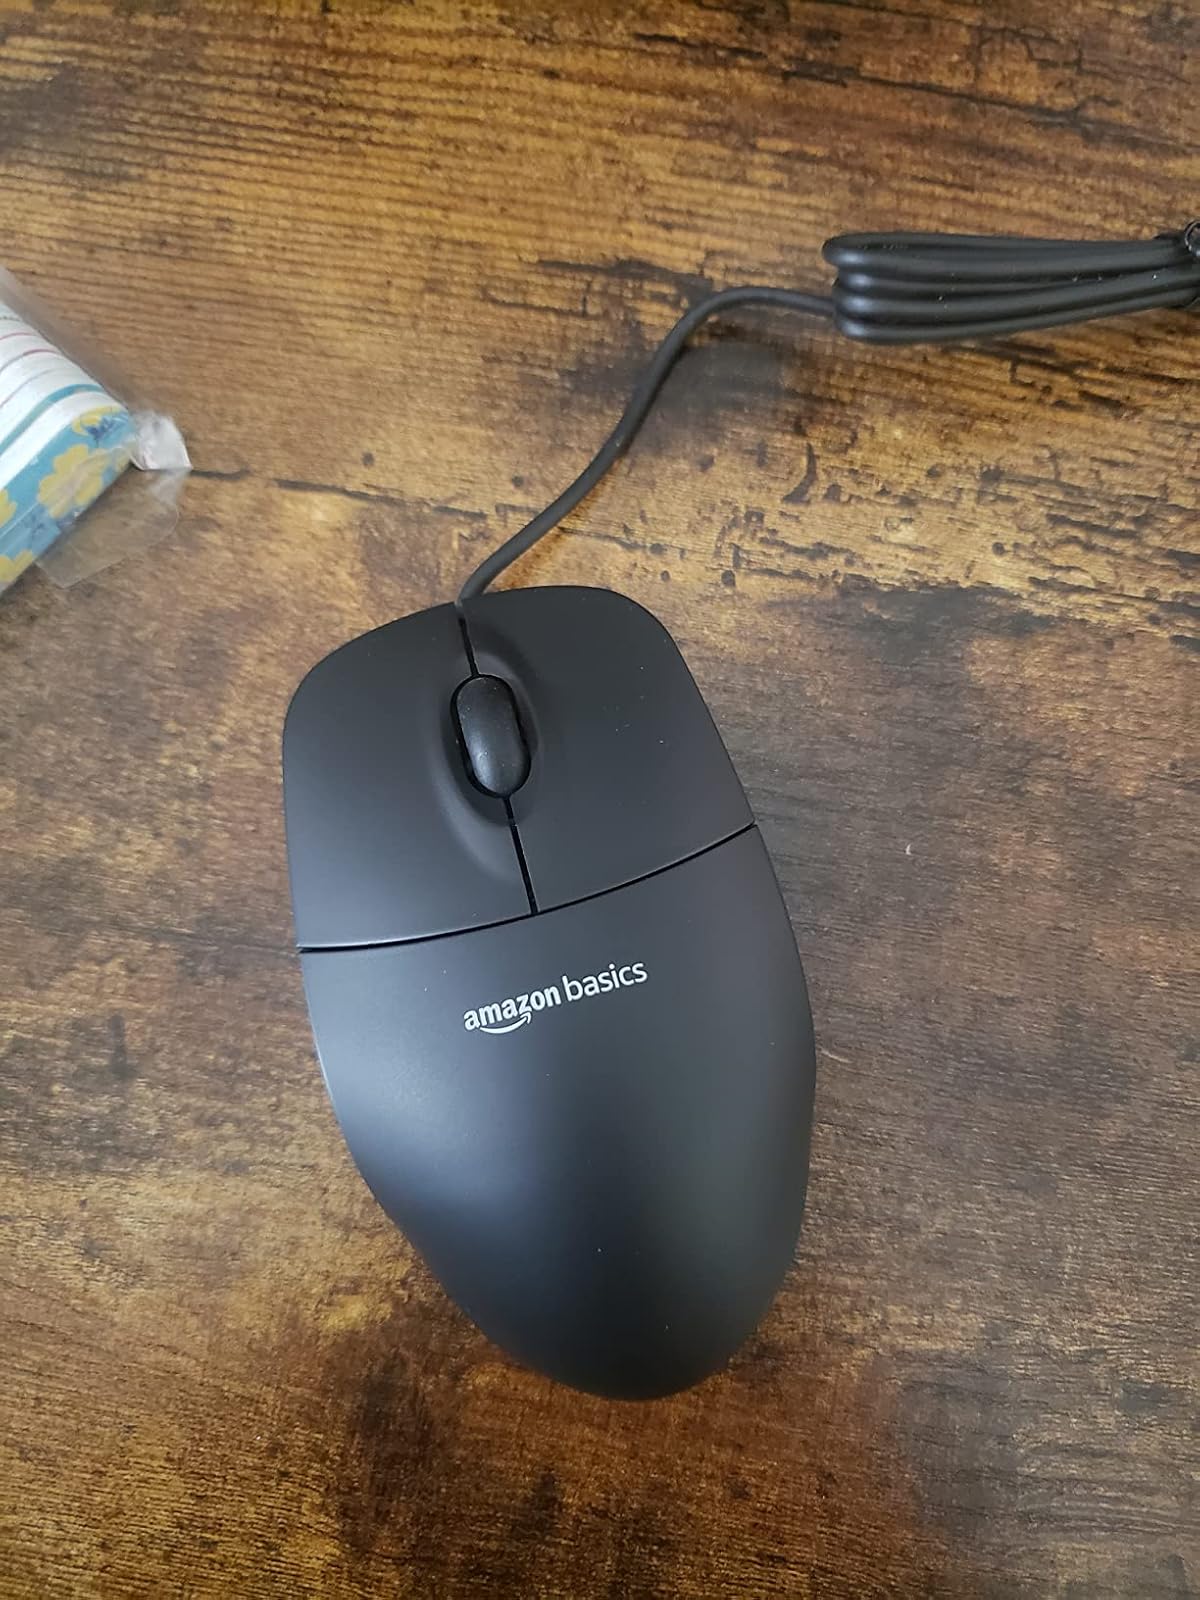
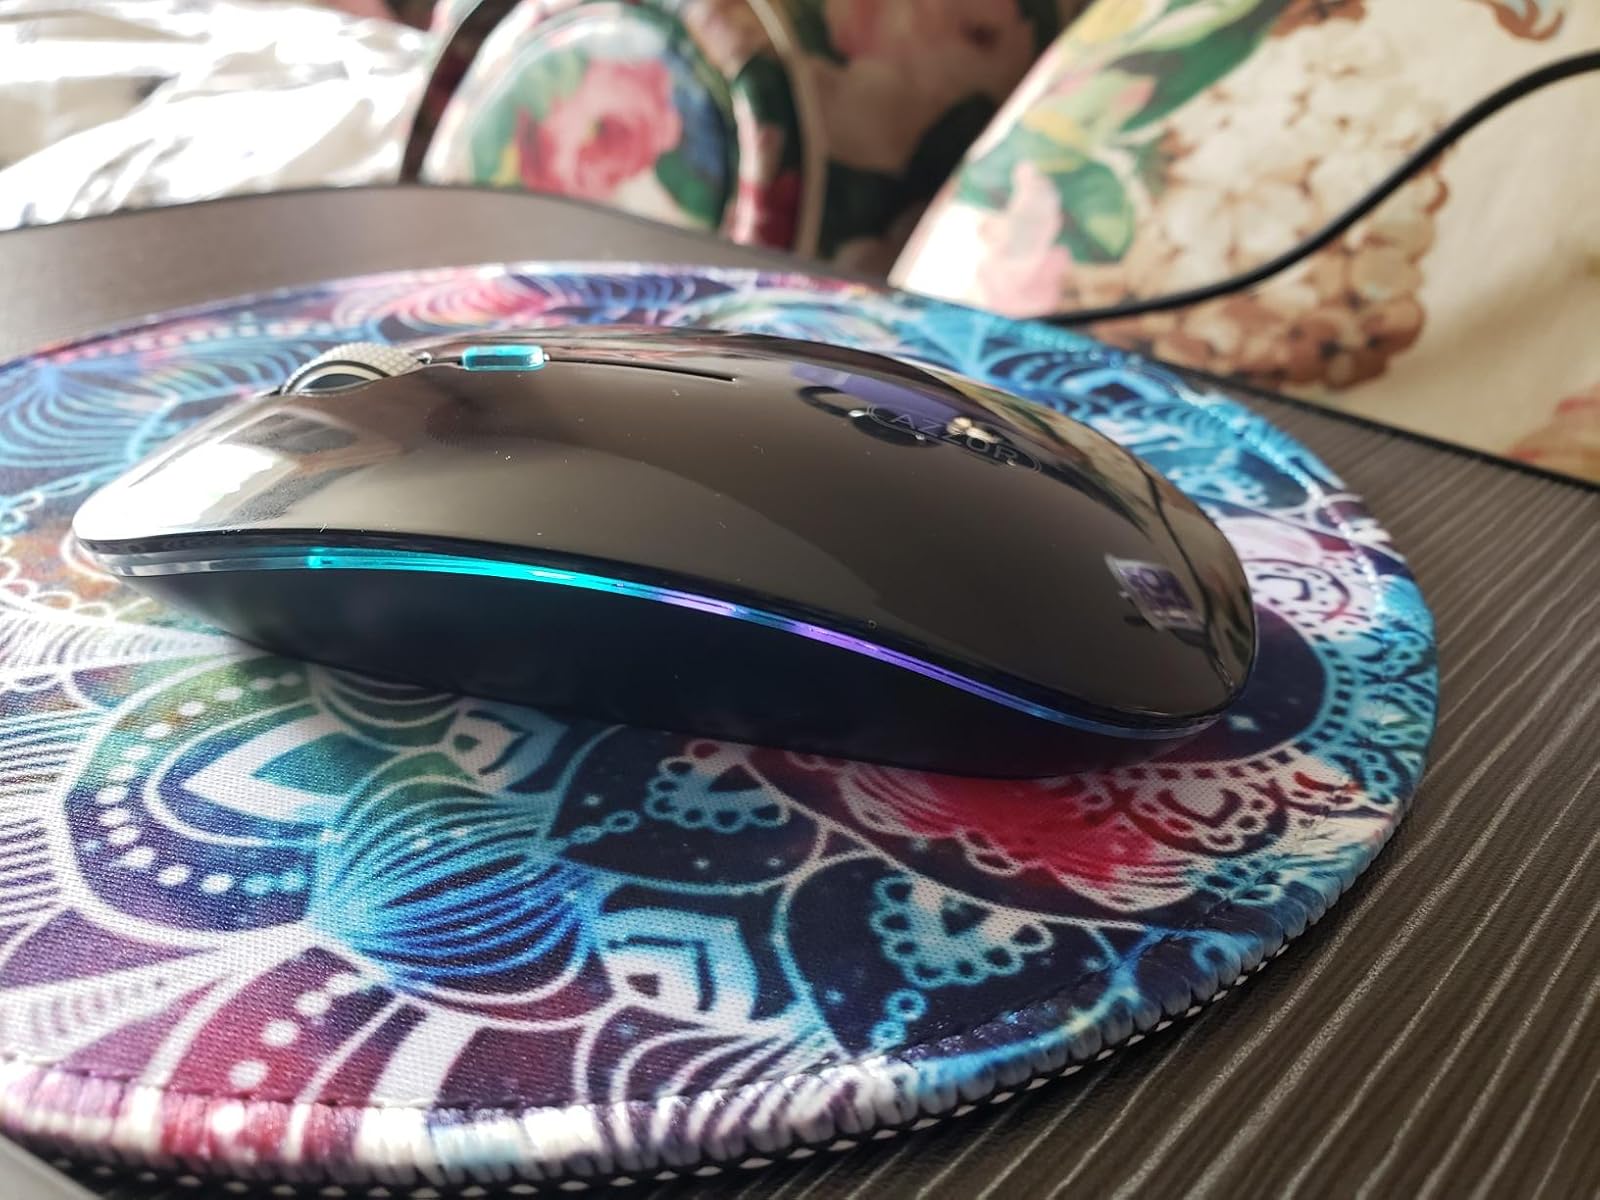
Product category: mouse
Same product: no